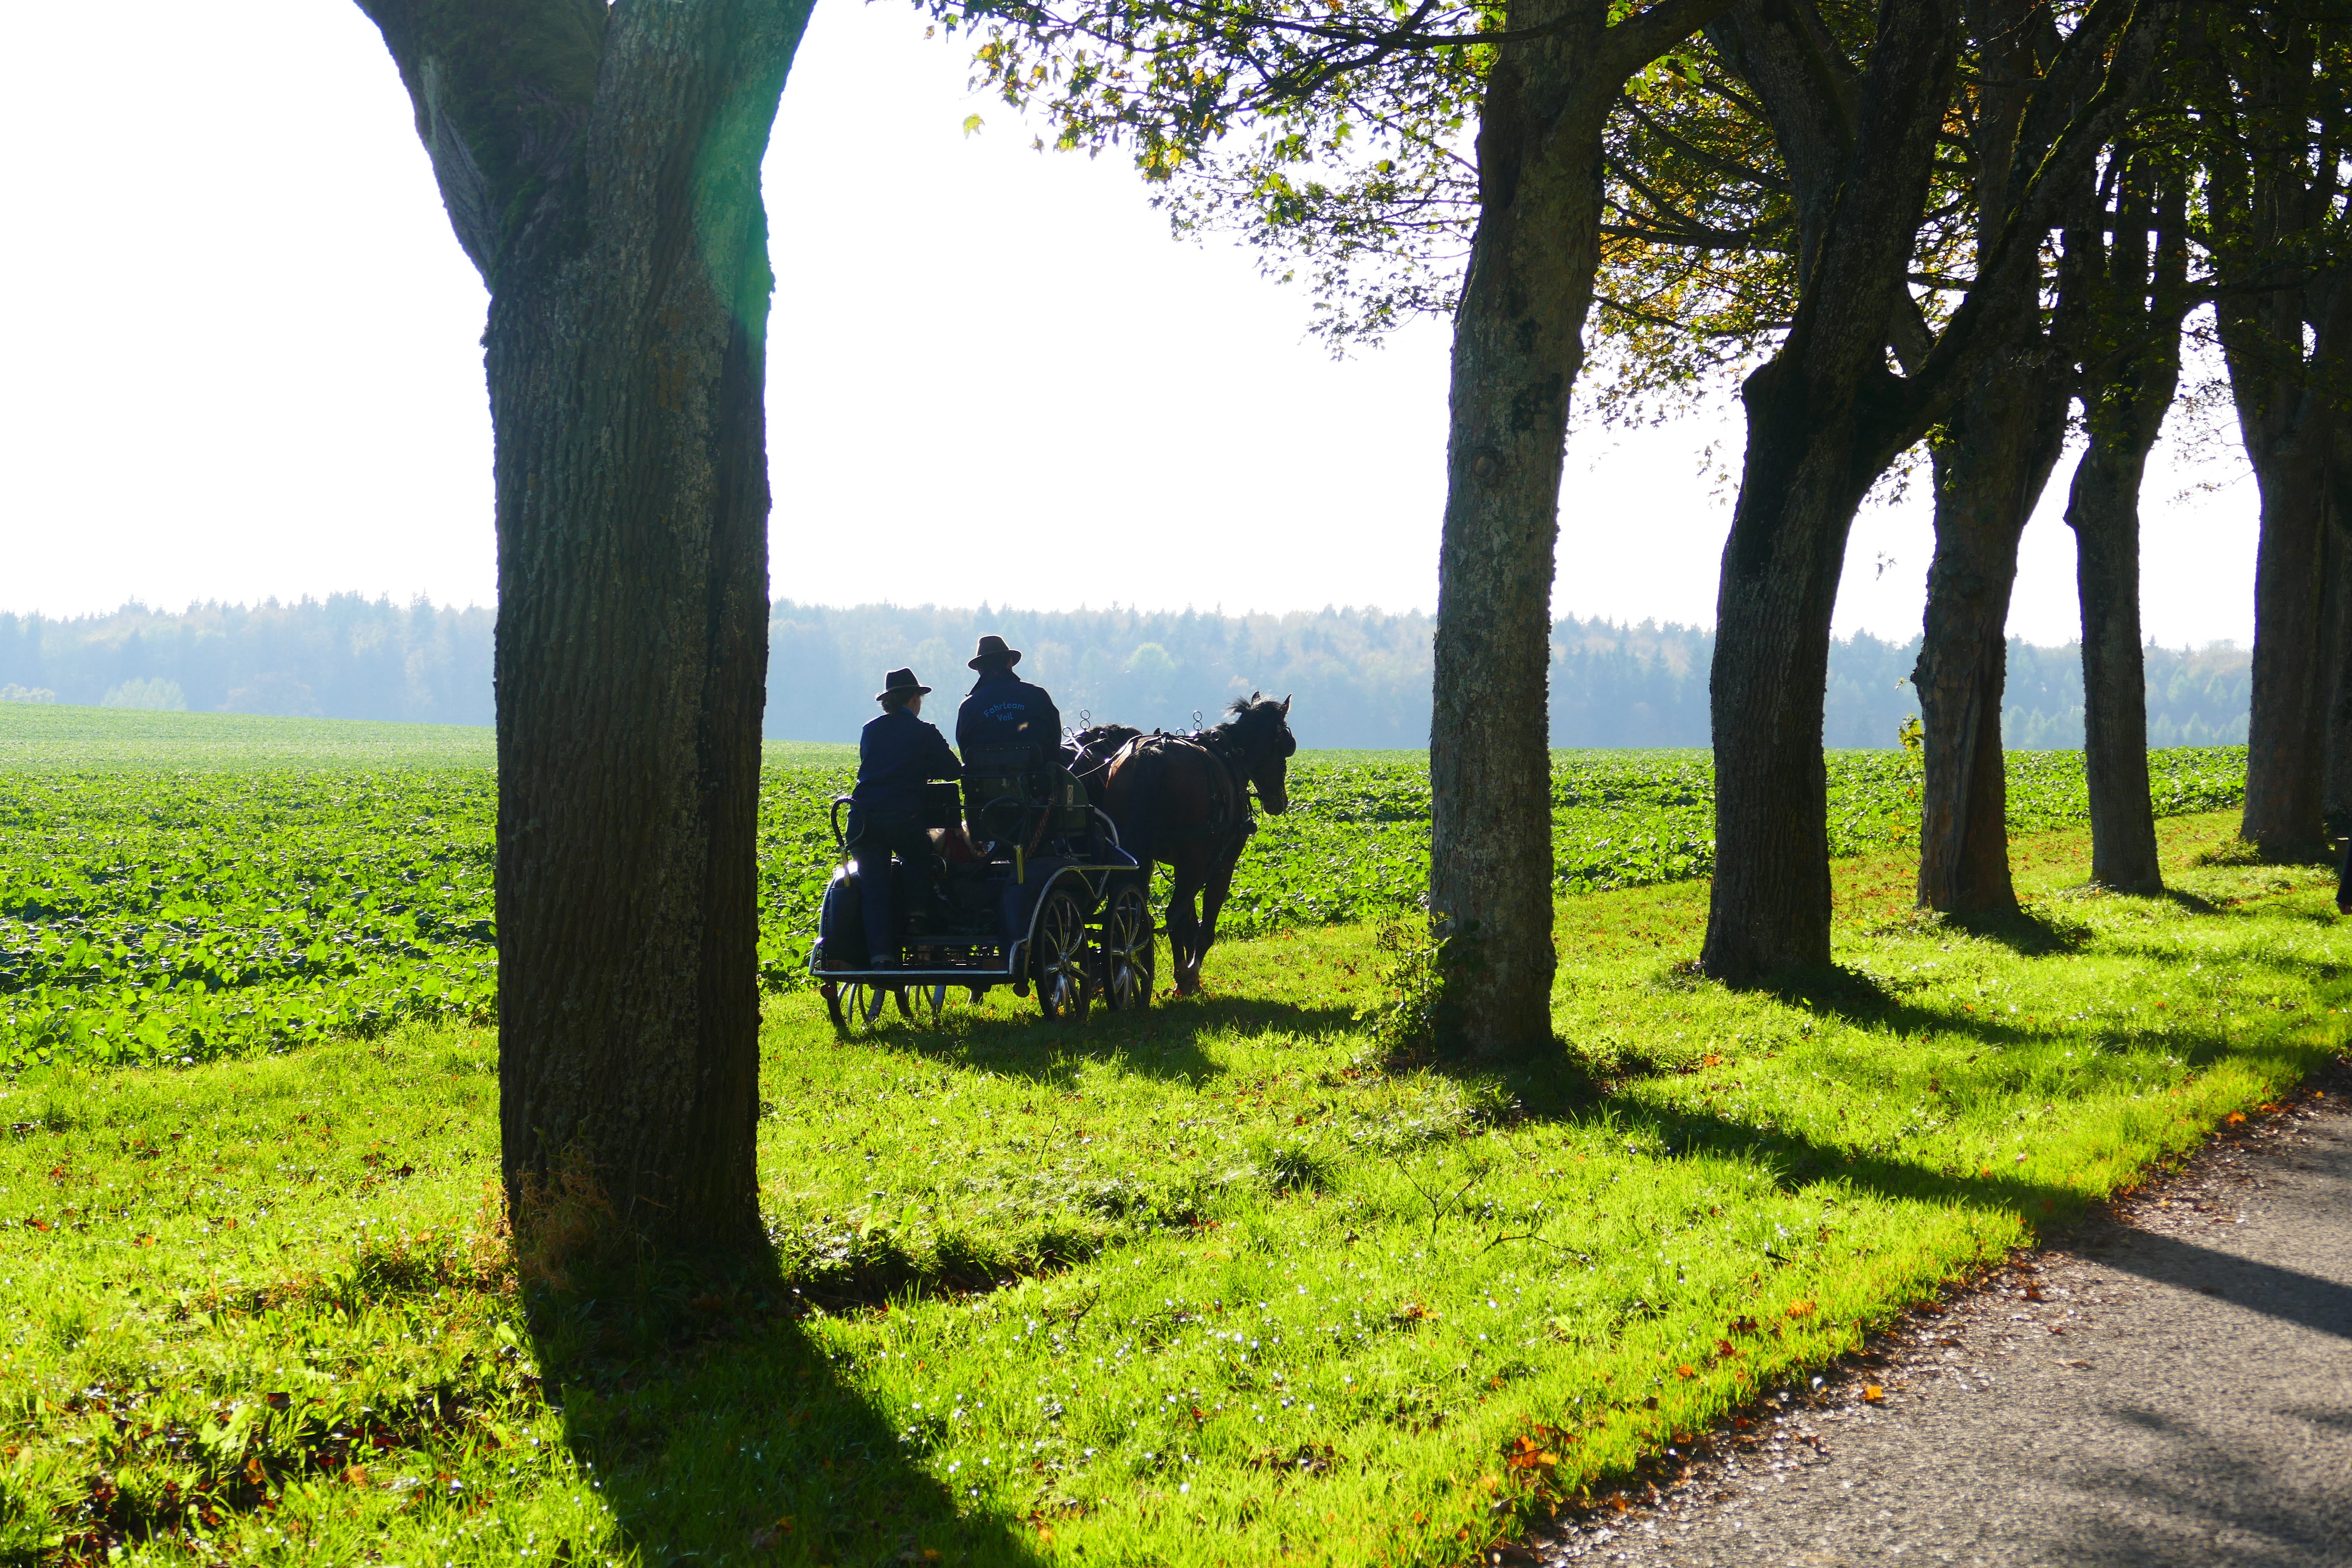
tree, grass, plant, lawn, meadow, leaf, flower, green, garden, avenue, woodland, coach, ecosystem, abendstimmung, atmospheric, back light, rural area, carriage ride, woody plant